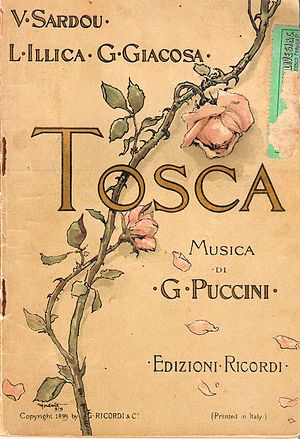
Tosca
Forsiden på den originale libretto fra 1899
Tosca er en opera i tre akter af Giacomo Puccini komponeret 1900. Handlingen foregår i Rom omkring 1800. librettoen er af Luigi Illica og Giuseppe Giacosa, og baserer sig på Victorien Sardous drama i fem akter La Tosca. Puccini så dette stykke på fransk med Sarah Bernhardt i hovedrollen i Milano i 1889. Forestillingen gjorde et dybt indtryk på ham selv om han ikke forstod sproget. Han begyndte snart efter planlægingen af en opera, men han kom ikke i gang med arbejdet før i januar 1898. Det kom blandt andet af, at rettighederne først var solgt til komponisten Alberto Franchetti. Parallelt med komponeringen rejste Puccini til Paris, hvor han mødte Sardou, og til Rom, for at se stederne hvor handlingen foregik.